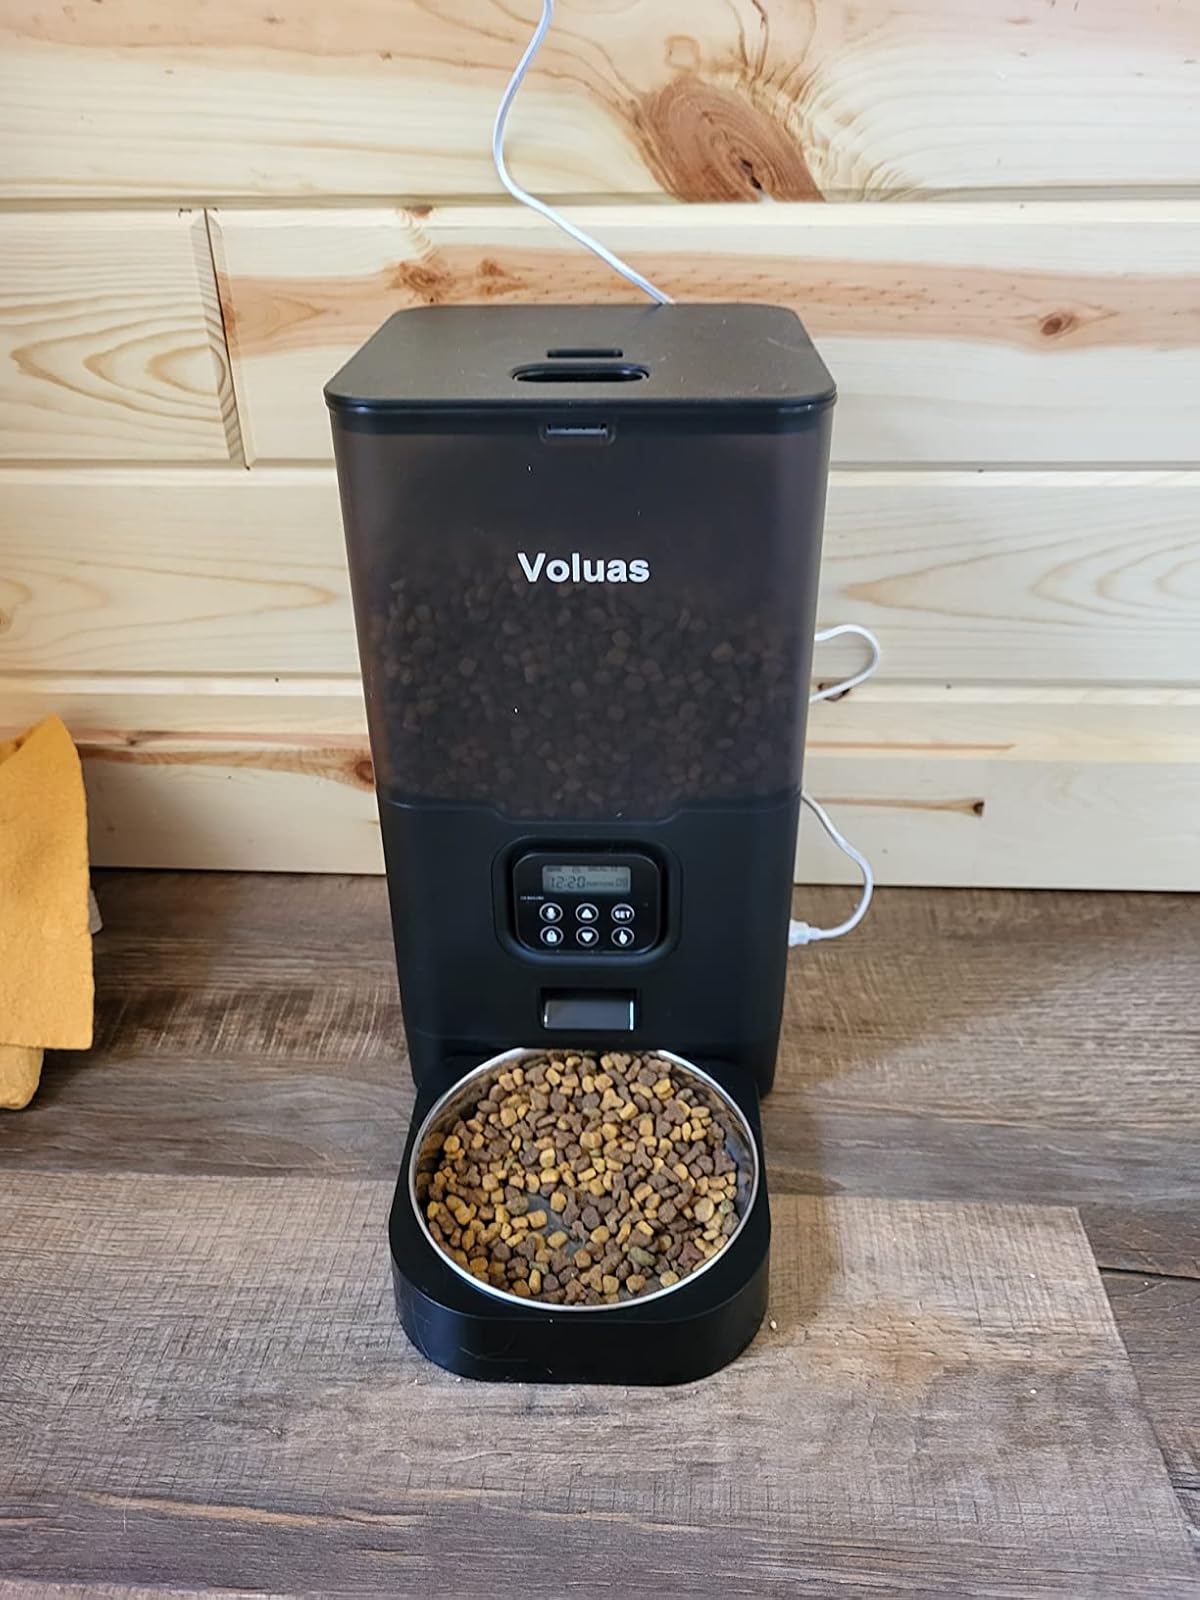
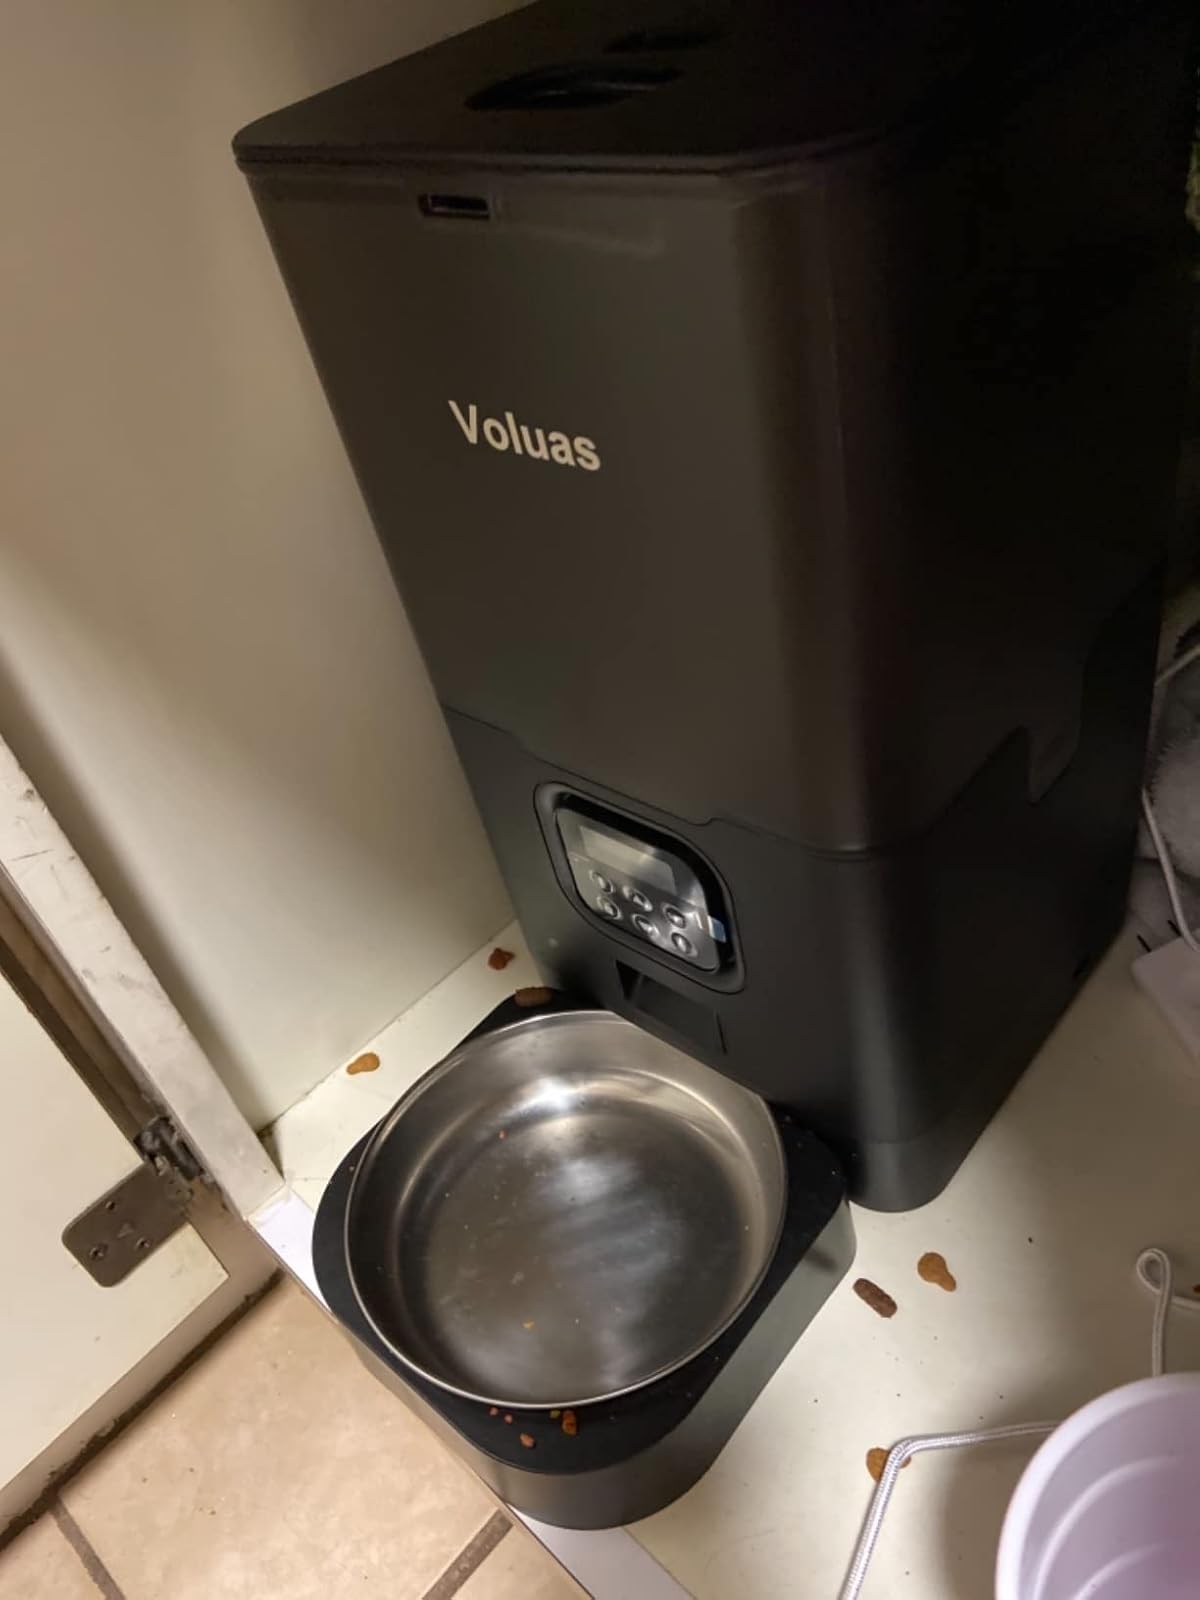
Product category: items_feeder
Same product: yes